Manifold

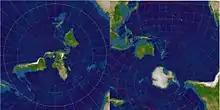
The surface of the Earth requires (at least) two charts to include every point without plotting the same point more than once on the same chart. Here the globe is decomposed into charts around the North and South Poles.

In mathematics, a manifold is a topological space that locally resembles Euclidean space near each point. More precisely, an formula_1-dimensional manifold, or "formula_1-manifold" for short, is a topological space with the property that each point has a neighborhood that is homeomorphic to an open subset of formula_1-dimensional Euclidean space.